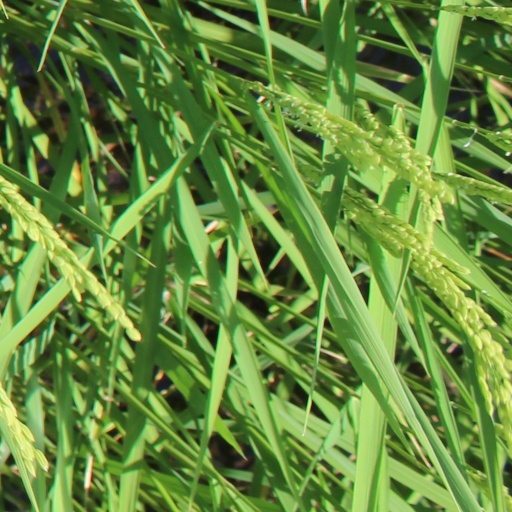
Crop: rice